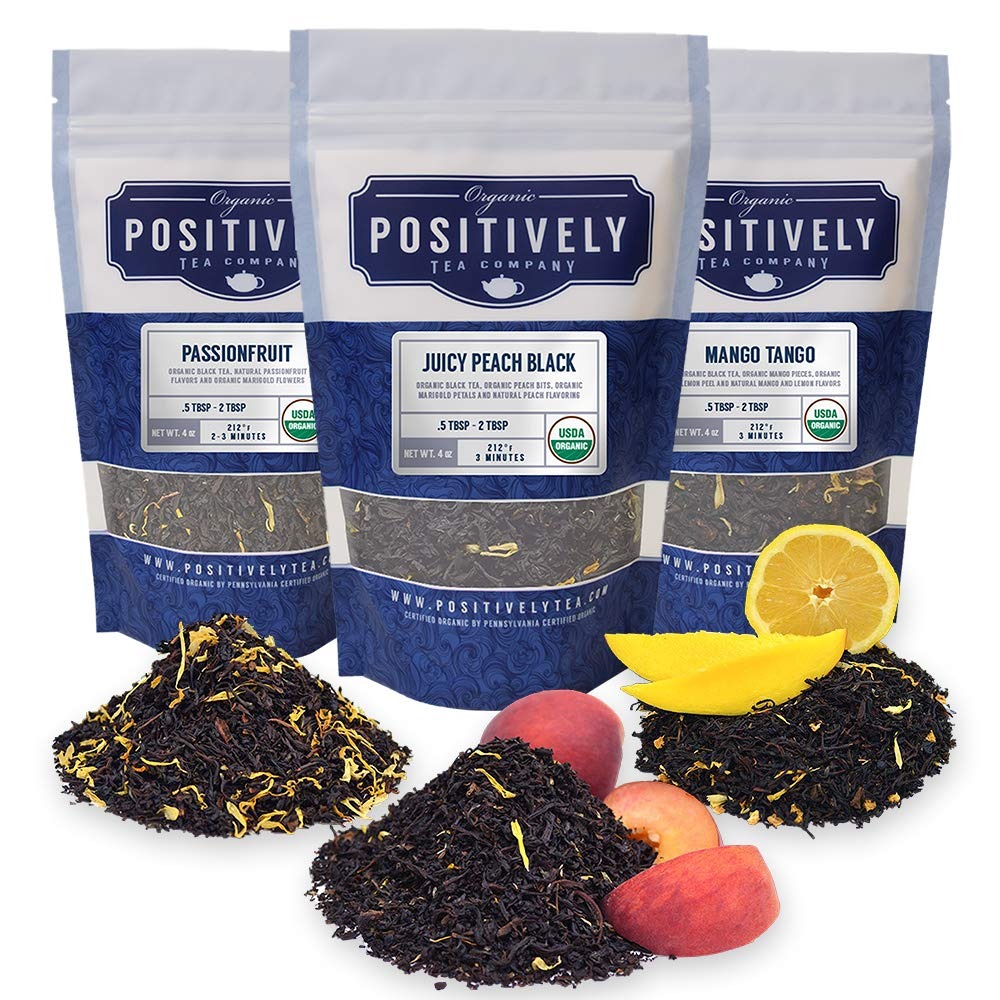
Item Name: Organic Positively Tea Company, Flavored Black Tea Sampler, Loose Leaf, 4 Ounce, 3 Pack
Bullet Point 1: FLAVORED BLACK TEA SAMPLER - Enjoy an assortment of three of our most popular organic flavored black teas!
Bullet Point 2: INCLUDES - Juicy Peach Black Tea, Passion Fruit Black Tea, and Mango Tango Black Tea
Bullet Point 3: GREAT FOR GIFTS - Our samplers include three 4 oz. bags of our most popular loose leaf teas, which makes them the perfect idea for the tea lovers in your life.
Product Description: Enjoy three 4 oz. samples of our most popular organic flavored black teas!</br></br>ORGANIC JUICY PEACH BLACK TEA</br>Our Juicy Peach black tea is a sweet and mellow blend of organic black tea, organic peach pieces, organic marigold petals and natural peach flavoring. A perfect option for those who enjoy a sweet, floral and fruity tea.</br>Caffeine Level: High</br>Steep Time: 212°F for 3 minutes</br></br>ORGANIC PASSION FRUIT BLACK TEA</br>Our Organic Passion Fruit Black tea is perfectly balanced blend of bold, organic black tea bursting with tropical passion fruit flavor. Excellent both hot and iced. This organic black tea contains an organic black tea base with organic marigold petals and is infused with an all natural passionfruit flavoring.</br>Caffeine Level: High</br>Steep Time: 212°F for 2 - 3 minutes</br></br>ORGANIC MANGO TANGO BLACK TEA</br>Our Mango Tango black tea is a delicious and summery iced tea blend of bold, organic Indian Black Tea, organic lemon peels and natural lemon and mango flavoring. A must try for sun tea!</br>Caffeine Level: High</br>Steep Time: 212°F for 3 minutes
Value: 12.0
Unit: Ounce

Price: 22.99